Pottersville, New York

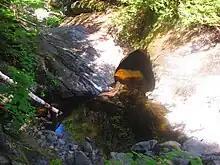
Natural Stone Caves.

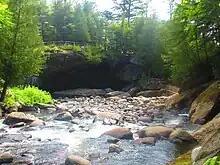
Natural Stone Caves.

Along with aforementioned attractions, Pottersville is in close proximity of multiple lakes. The town is just 23 miles from the popular tourist site, Lake George, 4.5 miles from a smaller lake, Loon Lake, .5 miles from Schroon Lake, and 10 miles from Friends Lake. These locations make it easy for tourists to participate in water related activities during the warmer months and partake in winter activities during the long winter months.